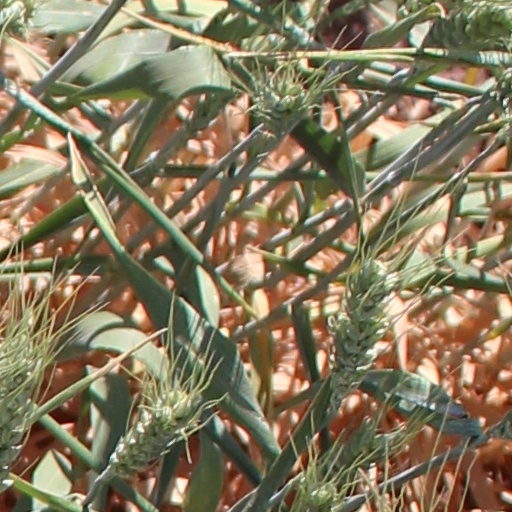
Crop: wheat